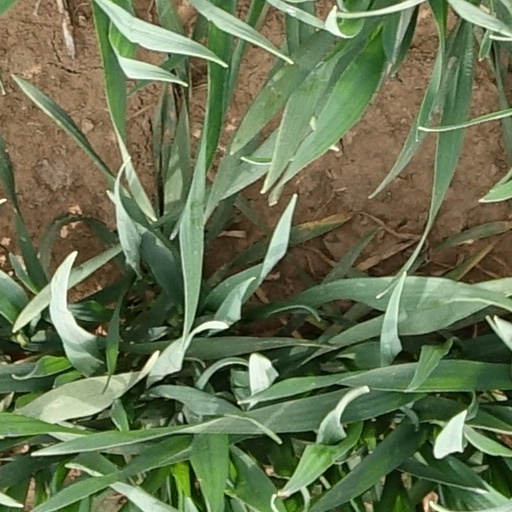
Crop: wheat